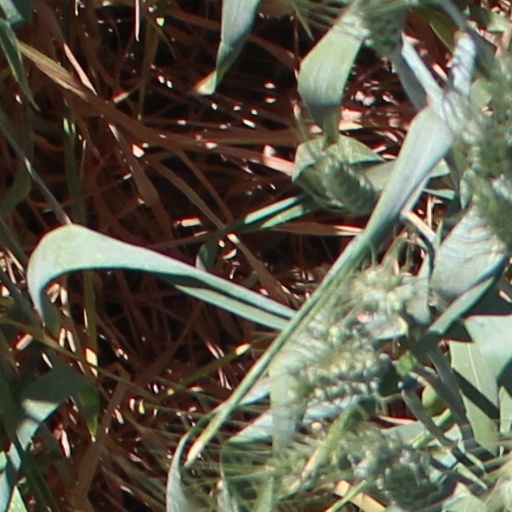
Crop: wheat